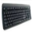
Label: keyboard